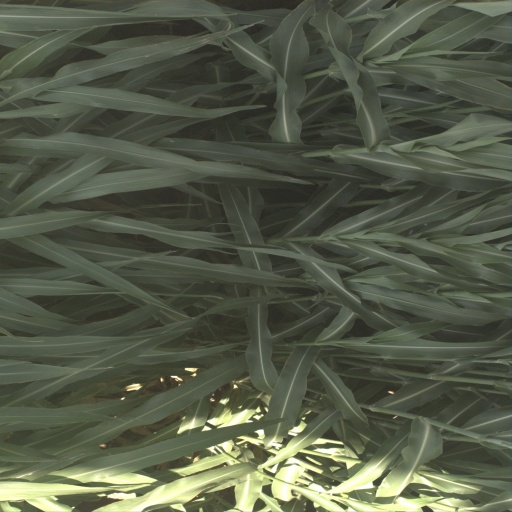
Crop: sorghum